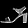
Label: Sandal